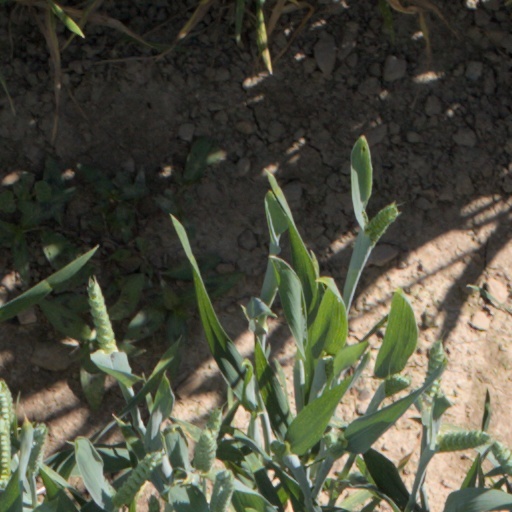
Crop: wheat